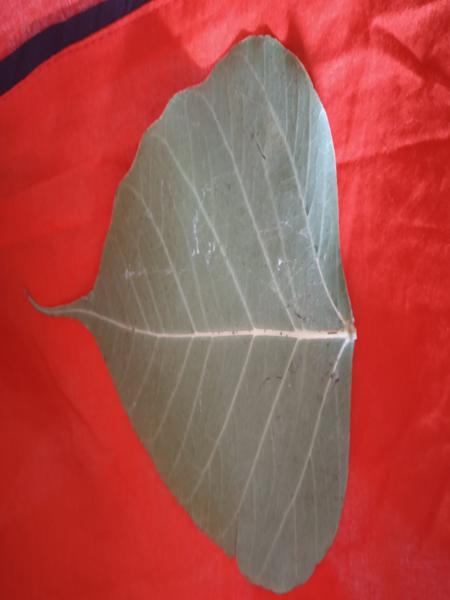
Plant: Arali